Cathedral Historic District (Sioux Falls, South Dakota)

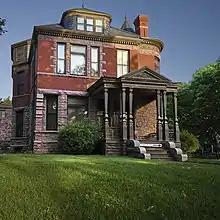
Pettigrew Home & Museum

Various architectural styles popular during the late 19th and early 20th centuries are represented by the district's houses. The most common style is Queen Anne architecture, which about 38% of the contributing houses embody. Of the Queen Anne homes, about 15% are of the subclass Queen Anne Cottage. As the popularity of Queen Anne waned after the turn of the 20th century, these houses are among the oldest in the district. Another 23% of houses were built in the slightly newer Mediterranean Revival style. The architectural survey done in preparation for the NRHP listing identified 14 other architectural styles, including Colonial Revival and Richardsonian Romanesque.